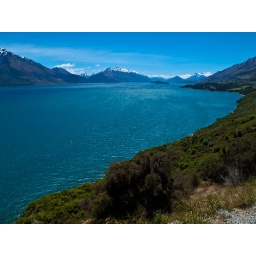
Looking north towards pig and pigeon islands in lake Wakatipu with humbolt and forbes mountain ranges in the background.